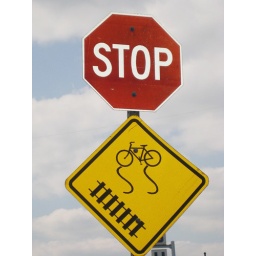
Here's a close-up of the stop sign and the crossing sign, by the railroad that no longer runs.